Chamberlain Bridge

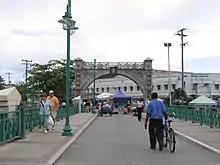
The Commemorative Independence Arch

Floods in 1700 destroyed the west bridge, resulting in only one bridge remaining as a link between the two banks of the river. Fifty years later, in 1751, the second bridge was rebuilt but it also ended in disaster due to poor construction, which necessitated the authorities to prosecute the builders. This was followed by a bridge constructed in 1760 for pedestrians only.